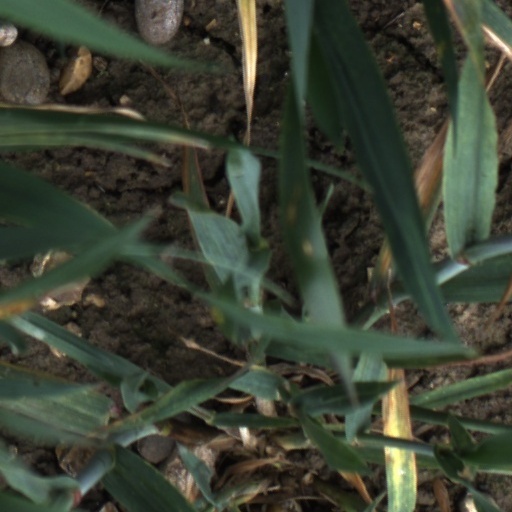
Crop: wheat